Arteche Group

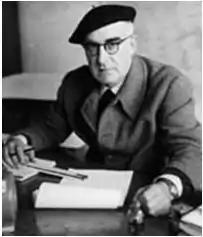
Mr. Aurelio Arteche, December 1946.

After nine years in exile due to the Spanish Civil War and the Second World War, Aurelio de Arteche y Arana (1908–1983) returned to Bilbao, his hometown, in 1946 to accomplish his main life objective: creating a company like Usines Balteau, S.A., a company he knew during his exile in Belgium.